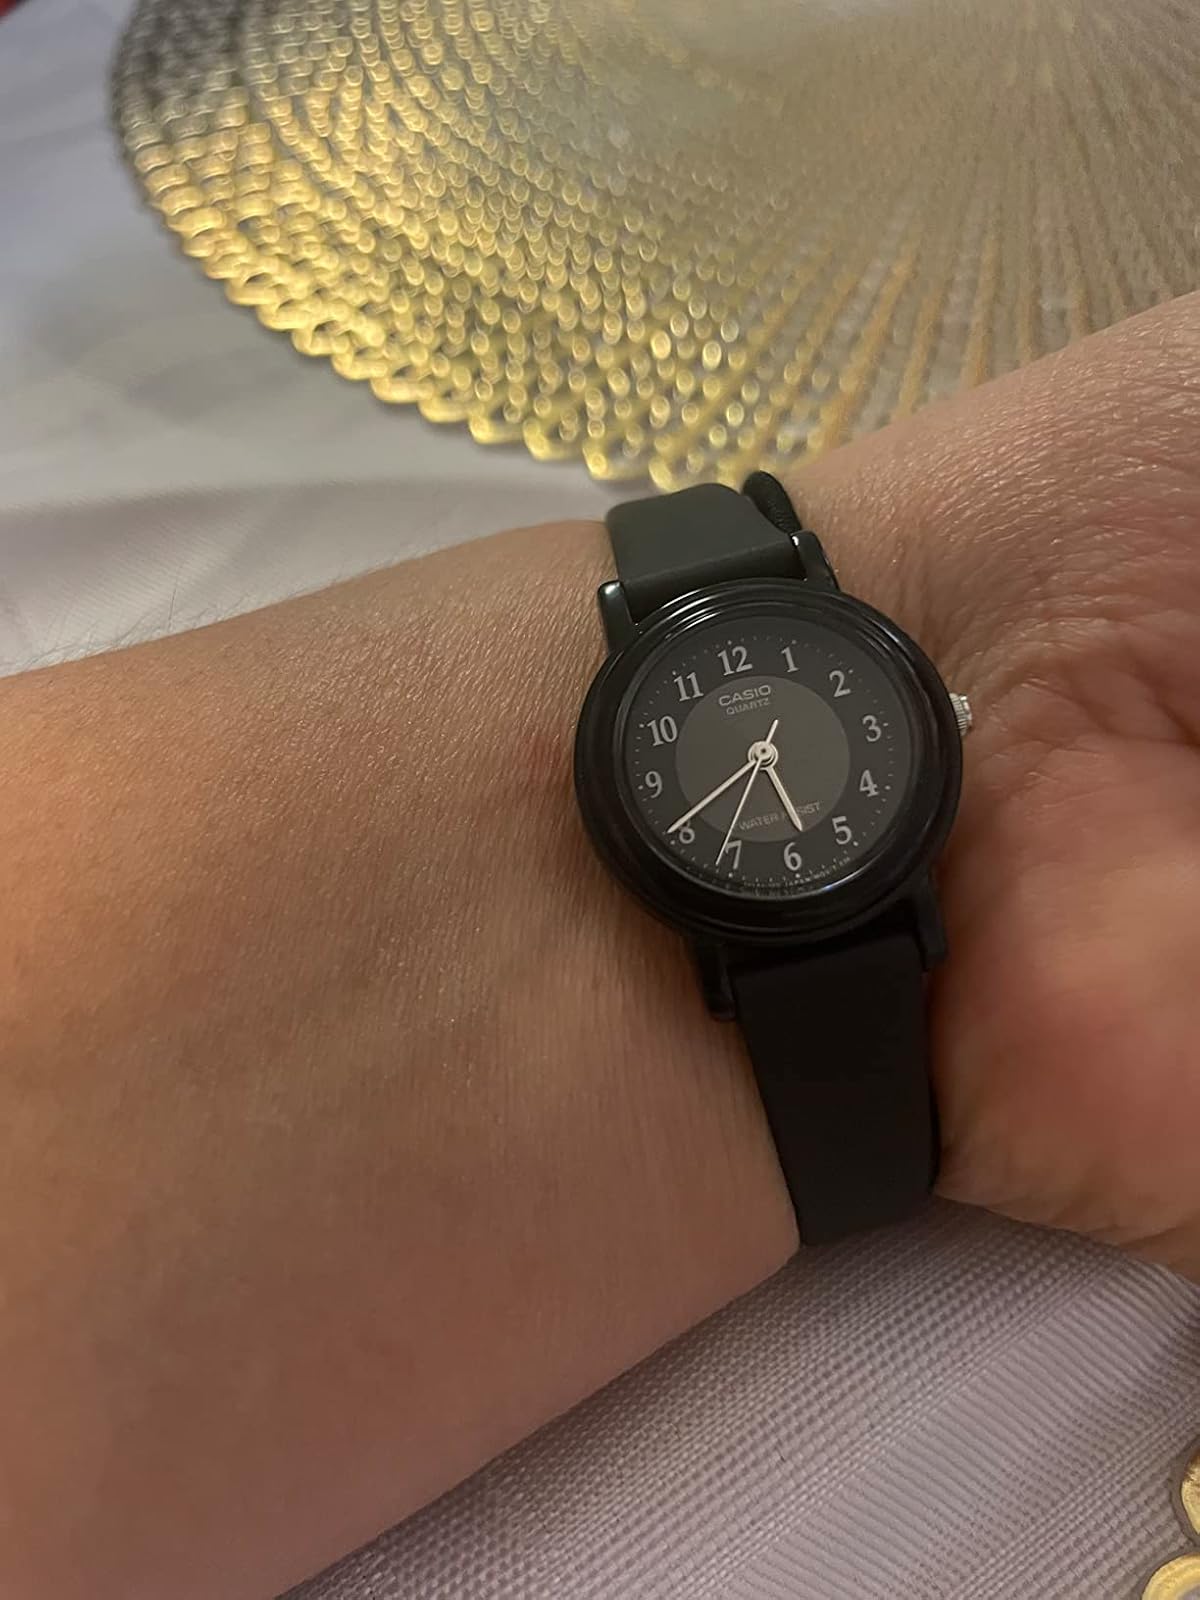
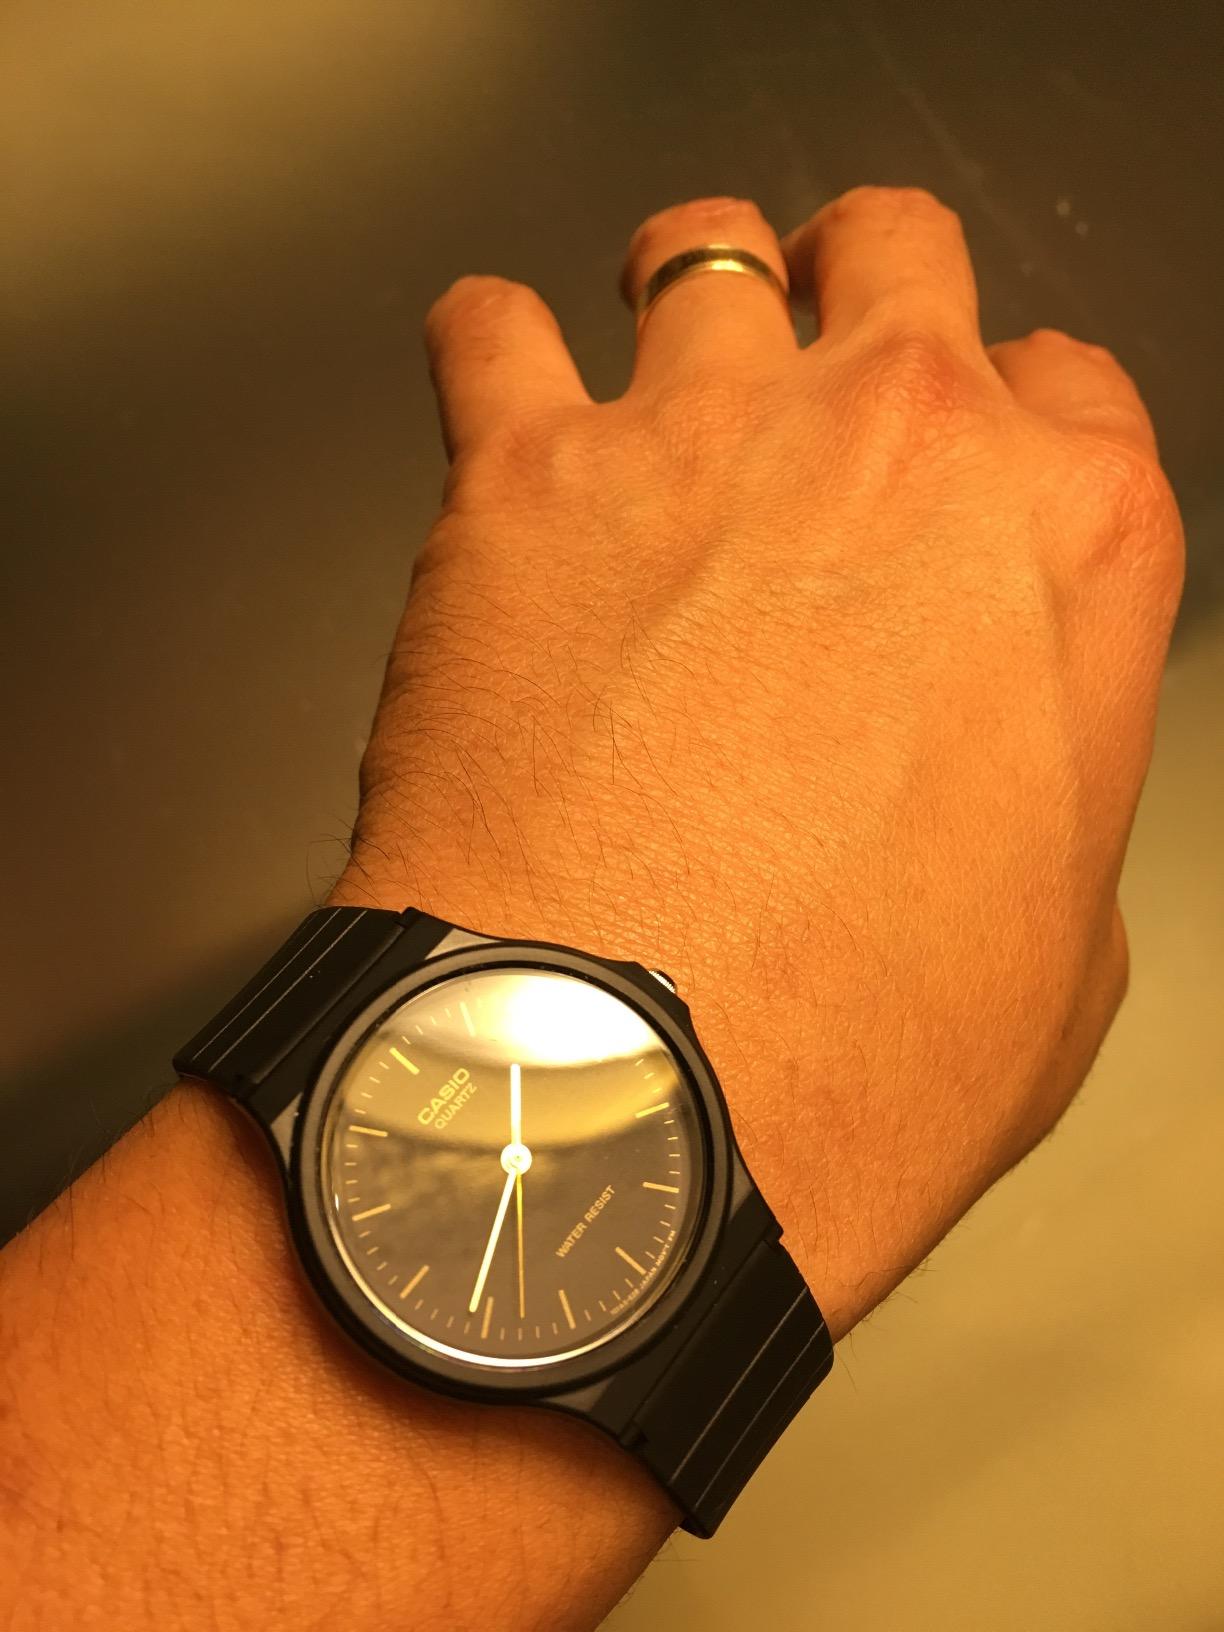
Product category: accessories_watch
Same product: no